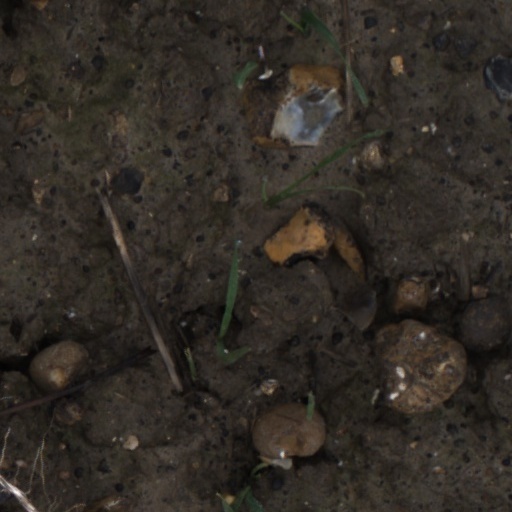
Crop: wheat